Typhoon Yunya (1991)

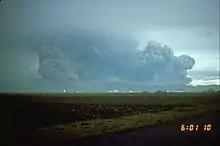
The colossal eruption of Mount Pinatubo on June 15, partially obscured by rainclouds from Yunya

On June 14, the Philippine Atmospheric, Geophysical and Astronomical Services Administration raised storm warnings in advance of Typhoon Yunya for much of Luzon and areas south of Manila. With Mount Pinatubo having already erupted once by this time, there were fears that the storm's heavy rains, combined with ash from the volcano, would create massive lahars capable of burying towns away from Pinatubo. As a result, 60,000 individuals were evacuated. Landslides on June 14 destroyed bridges in Santa Fe and homes in nearby Castillejos were washed away. By June 15, air-borne ash combined with the typhoon's rainfall, resulting in widespread travel disruptions and structural collapses. The mixture also made it appear as through it was nighttime during the middle of the day, prompting concern from residents. The wind from the typhoon carried ash within from Pinatubo, including to Manila, which prompted most of the airports in the country to close and Philippine Airlines to cancel all domestic and international flights through June 19. Low to mid-level winds and heavy rains from the storm contributed to widespread tephra falling over an area of of central and western Luzon. Heavy rains also resulted in lahars along mountains between the Gumain River to the Sacobia River and between Sacobia River to the O'Donnell River. These lahars inundated crops and homes, especially along the Abacan River. As a result of the lahars, some buildings and all bridges in Angeles City were destroyed. Moreover, 320 people were killed and 279 others were injured. The United States Geological Survey believes that the death toll from the lahars would have been far lower if not for Yunya.